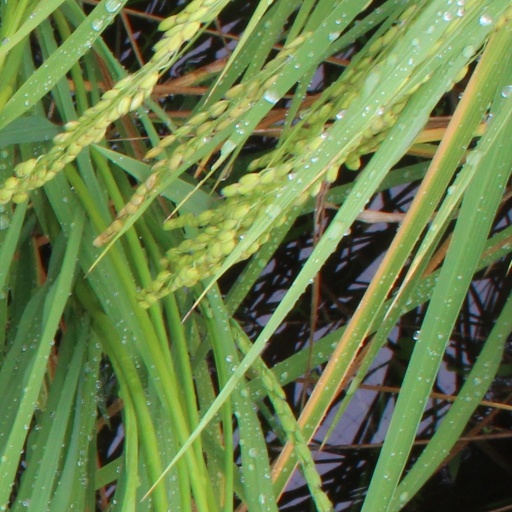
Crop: rice